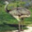
Label: bird